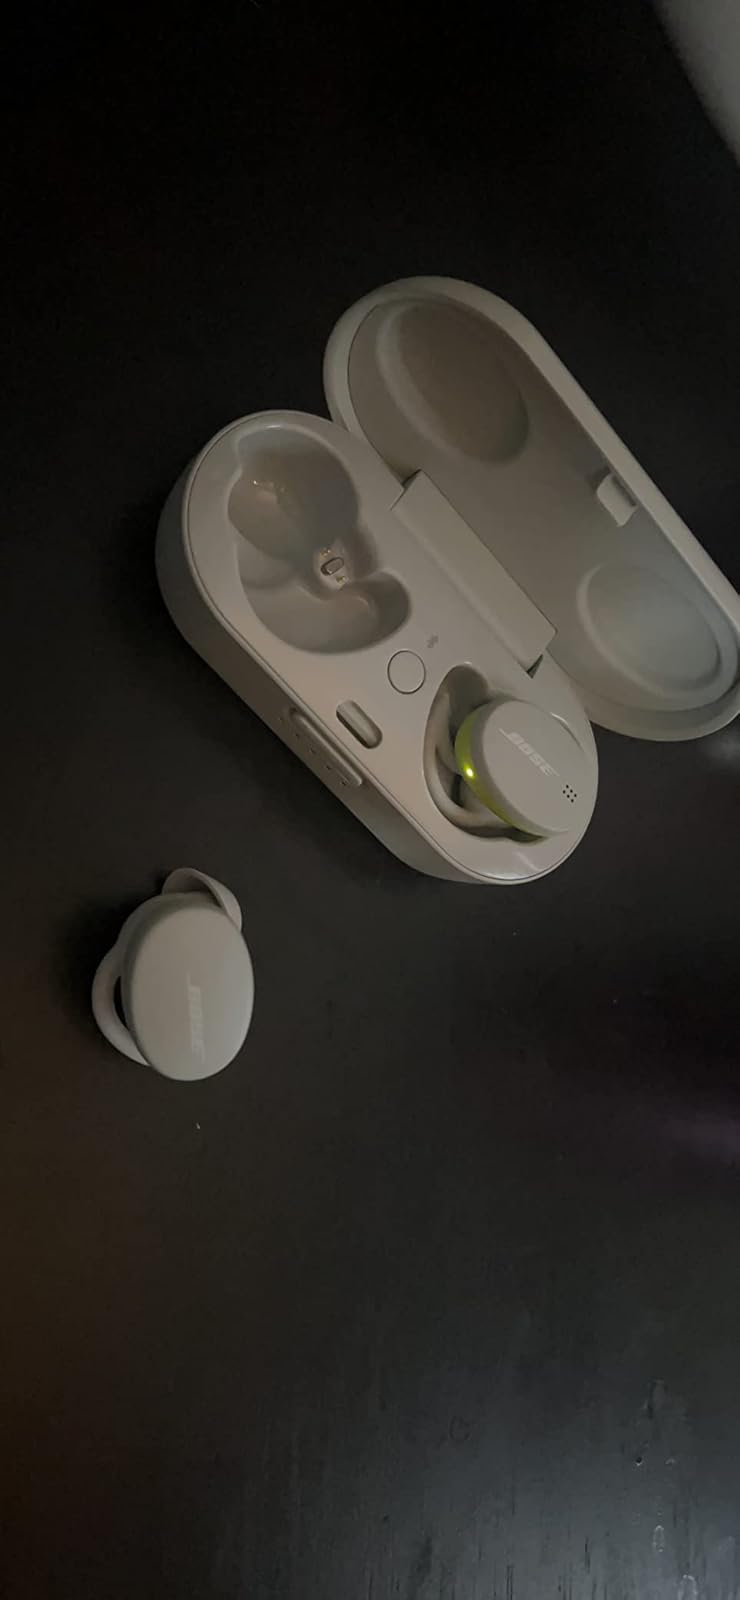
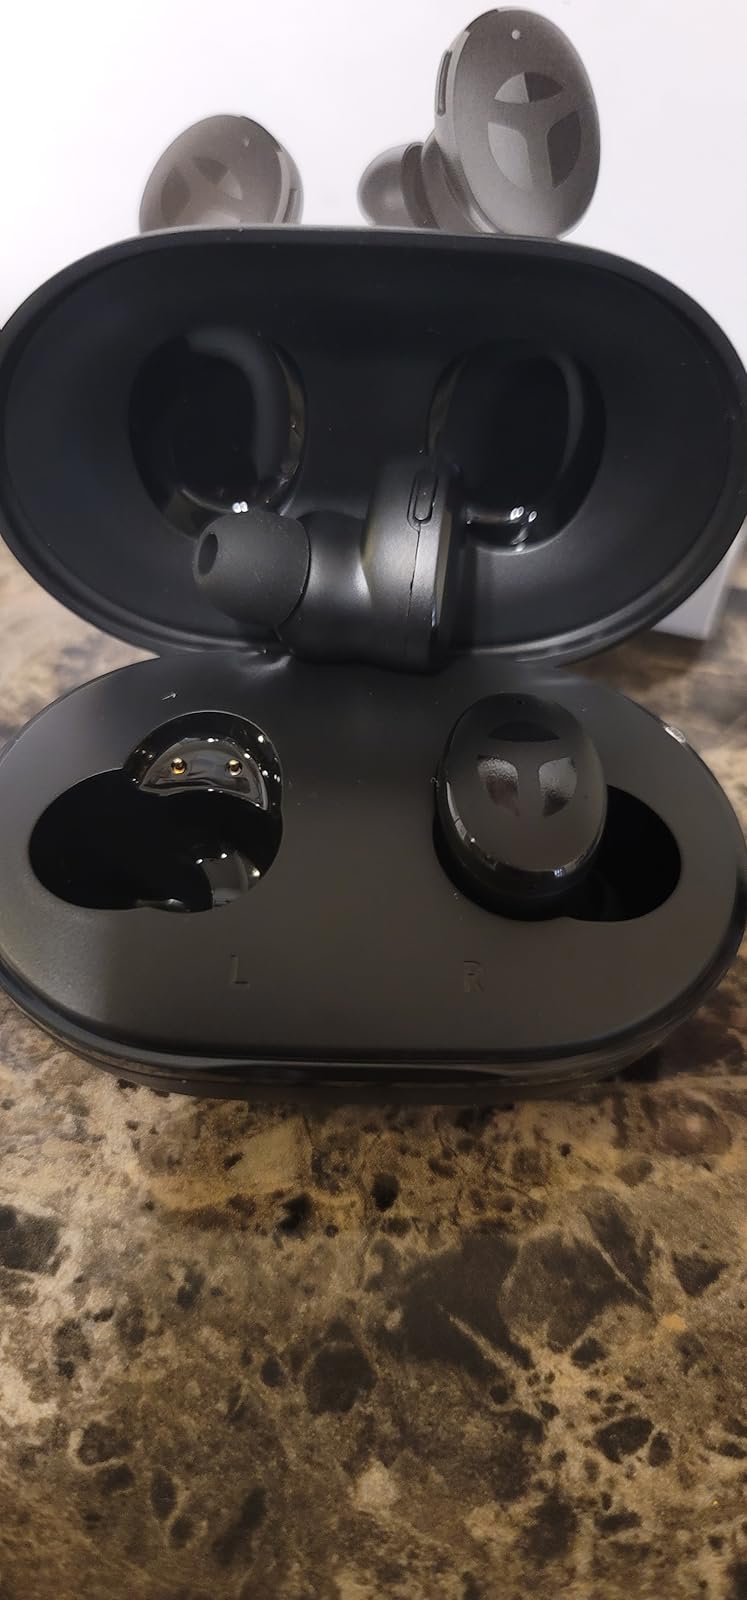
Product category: earbuds
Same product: no